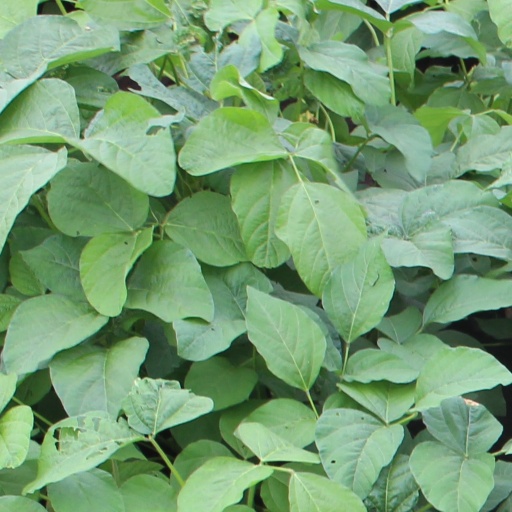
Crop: soybean